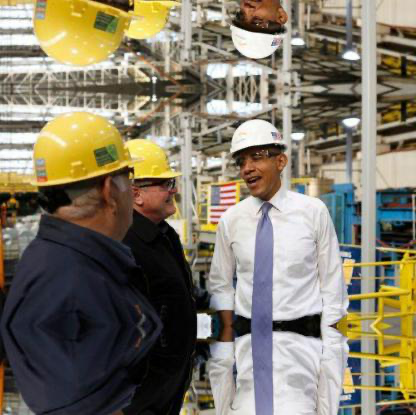
Objects in the image:
label: helmet
label: helmet
label: helmet
label: helmet
label: helmet
label: helmet